Derwitzer glider

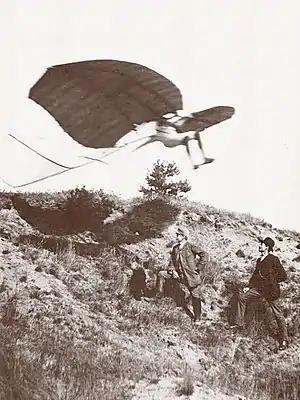
The Derwitzer glider in flight with Lilienthal as pilot, 1891. First photo of a human in flight, by Carl Kassner.

The Derwitzer glider was a glider that was developed by Otto Lilienthal, so named because it was tested near (nowadays part of Werder (Havel)) in Brandenburg. It first flew in 1891 and became one of the first successful manned aircraft in the world. Lilienthal used it to make flights of up to 25 metres (80 feet).